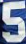
Number: 5